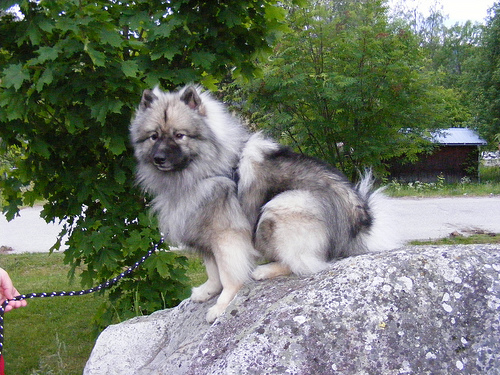
Animal: dog
Breed: keeshond